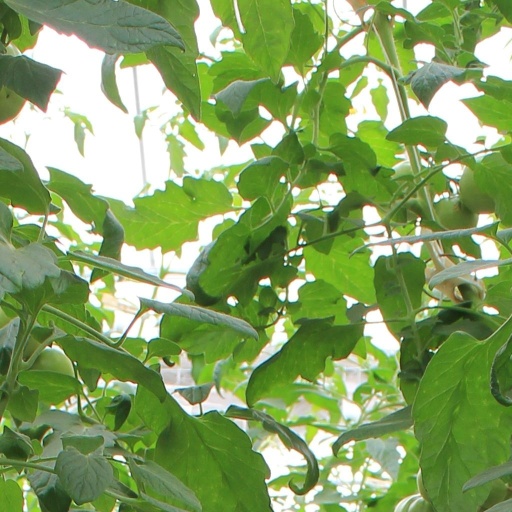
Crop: tomato